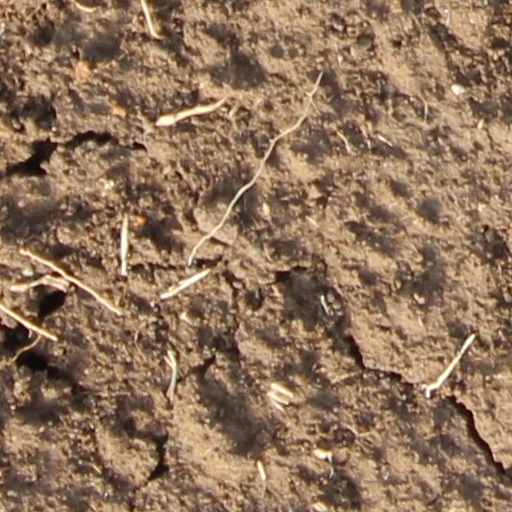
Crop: wheat